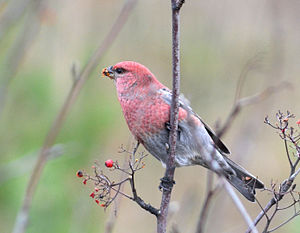
Krognæb
En krognæb i Kotka, Finland.
En krognæb i Kotka, Finland.
Krognæb er en spurvefugl i familien finker. Det er en nordlig art, der findes i taigaen fra Norge og videre mod øst gennem Rusland til Japan samt i store dele af Nordamerika. I Danmark er den en meget sjælden gæst fra Skandinavien. Den drosselstore krognæb er en af de største finkearter. Fuglene virker meget tillidsfulde overfor mennesker og kan af denne grund opleves på få meters afstand.